Aircraft in fiction

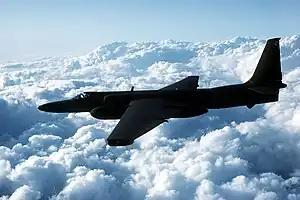
Lockheed U-2

The Hughes H-4 Hercules, also known as the "Hercules HK-1" and ""The Spruce Goose"", is a large flying boat which has made a number of appearances in fiction. The aircraft was central to the plot of the 1987 Hanna-Barbera animated film "Yogi Bear and the Magical Flight of the Spruce Goose".